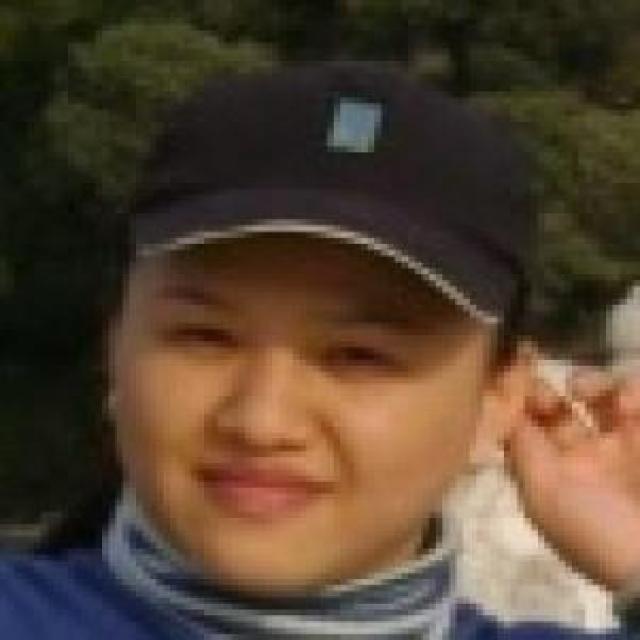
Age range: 21-44